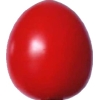
Label: tomato_cherry_red